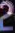
Number: 2